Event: Nepal Earthquake
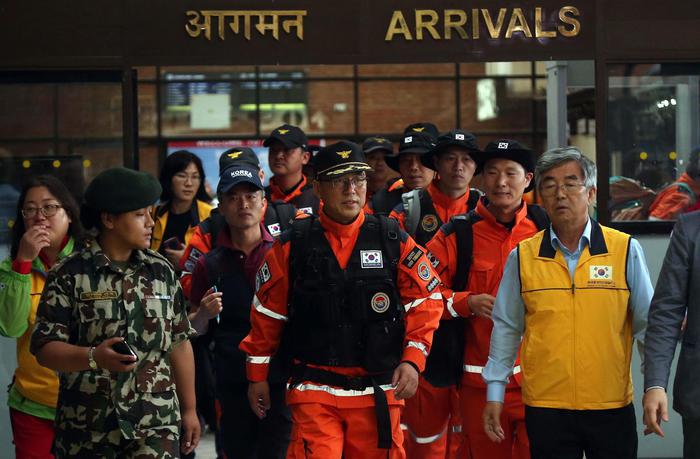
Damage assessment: no_damage